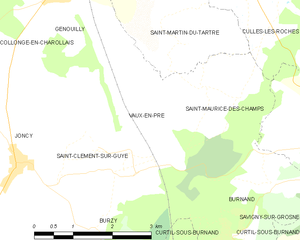
Carte des communes françaises